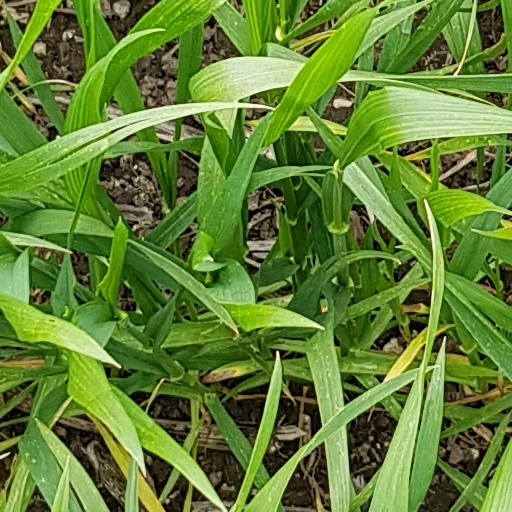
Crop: wheat